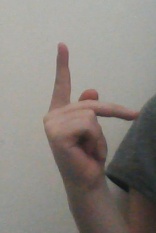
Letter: dha